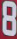
Number: 8